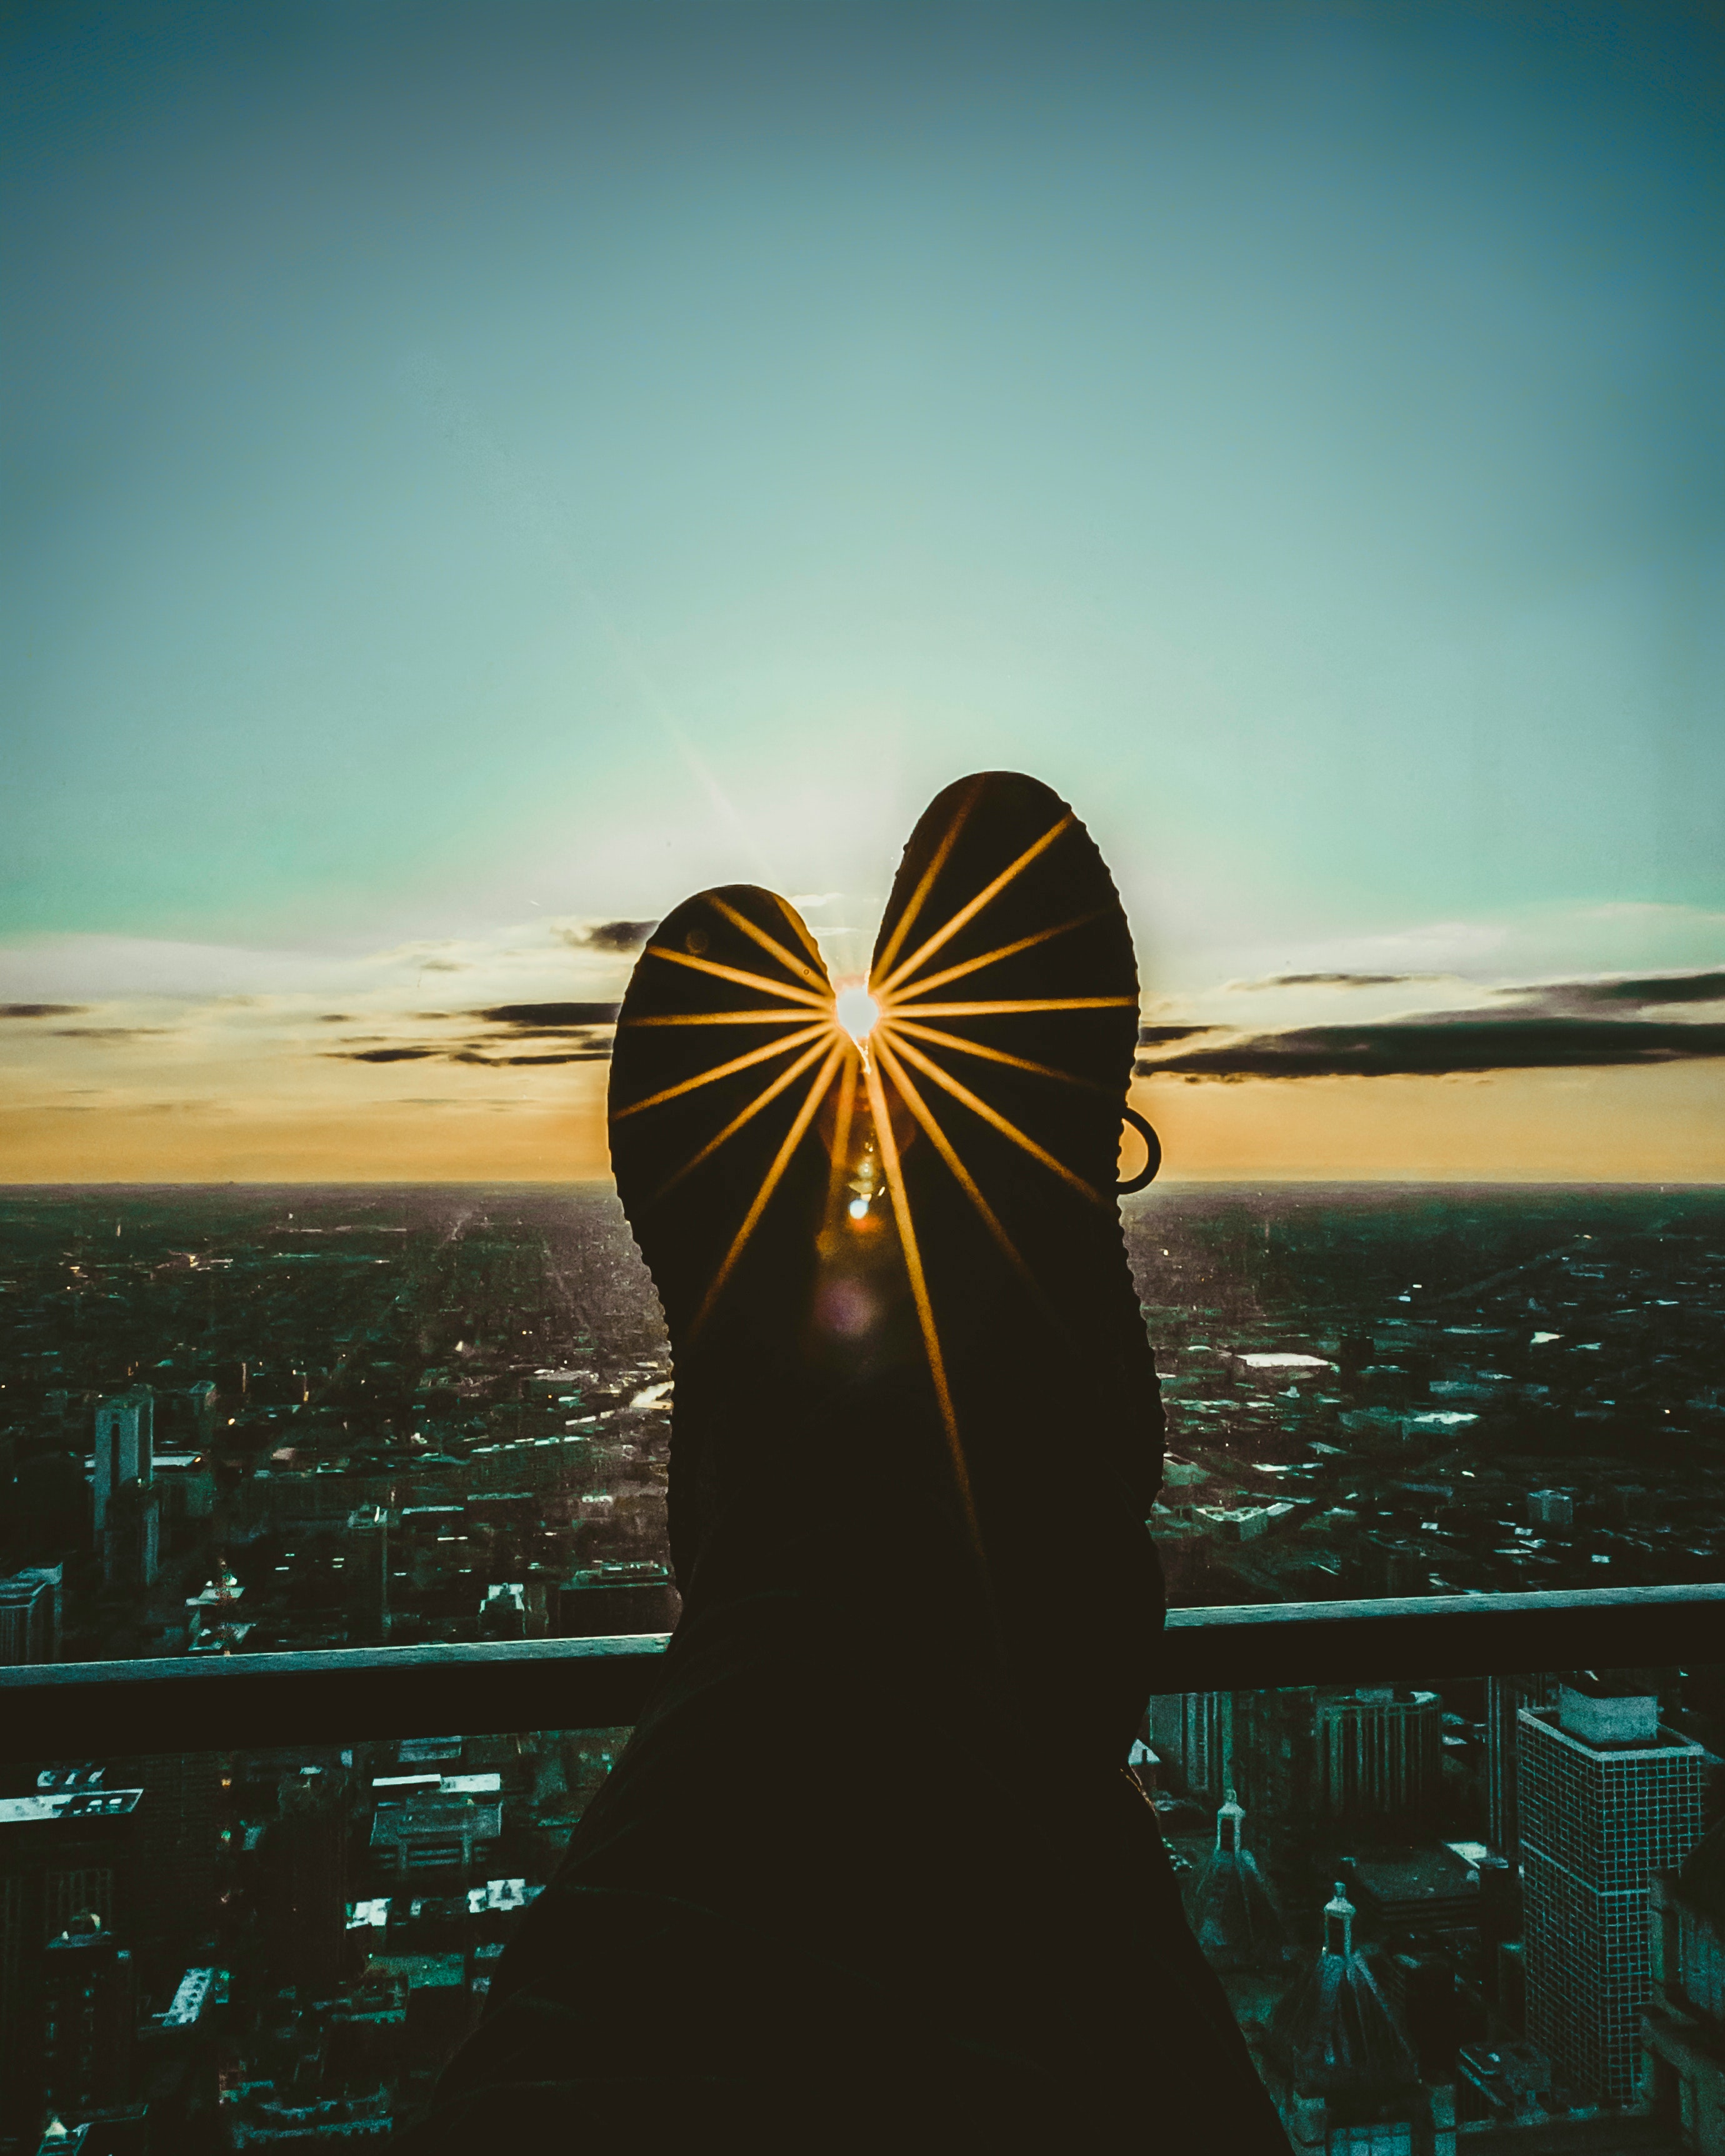
sky, water, light, cloud, beauty, horizon, love, sea, sunlight, photography, calm, ocean, hand, sunset, backlighting, heart, stock photography, beach, evening, lens flare, long hair, happy, meteorological phenomenon, wave